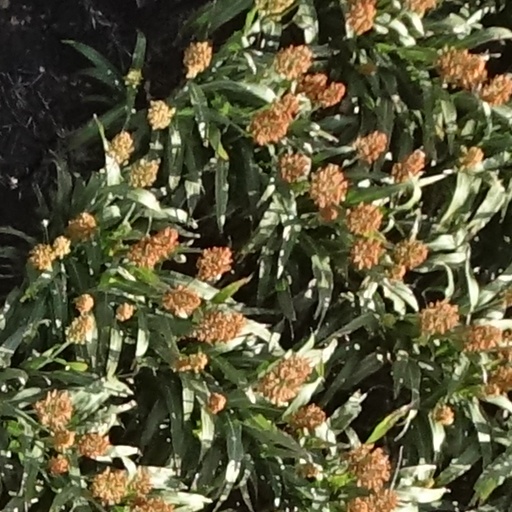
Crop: sorghum